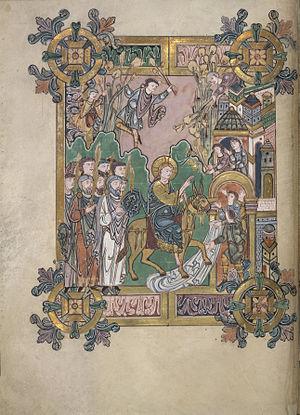
L'Enluminure anglo-saxonne désigne la production de manuscrits enluminés réalisés en Angleterre entre l'arrivée des Anglo-Saxons sur le sol britannique, au Vᵉ siècle, et la conquête normande du pays, en 1066. Deux périodes sont distinguées : une première qui s'étend du VIᵉ siècle au début du IXᵉ siècle désignée généralement sous le nom d'enluminure insulaire et se confondant souvent avec la production provenant de l'Irlande voisine. La production de manuscrits enluminé connait un regain en qualité et en quantité propre à l'Angleterre, entre le milieu du Xᵉ siècle et 1066 au sein de centres de production situés à Winchester et Canterbury principalement.